Christine Sagen Helgø

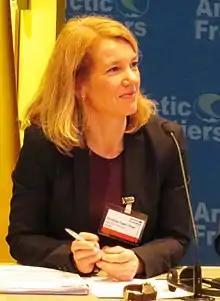
Christine Sagen Helgø

Christine Sagen Helgø (born 27 March 1968 in Holmestrand, Norway) is a Norwegian politician of the Conservative Party who served as mayor of Stavanger from 2011 to 2019. Sagen Helgø has seen twelve years of Stavanger's politics, the last eight years as group leader of the Stavanger Conservative Party. In 2011, she replaced the former mayor of the same party, Leif Johan Sevland, who held the title for sixteen years.